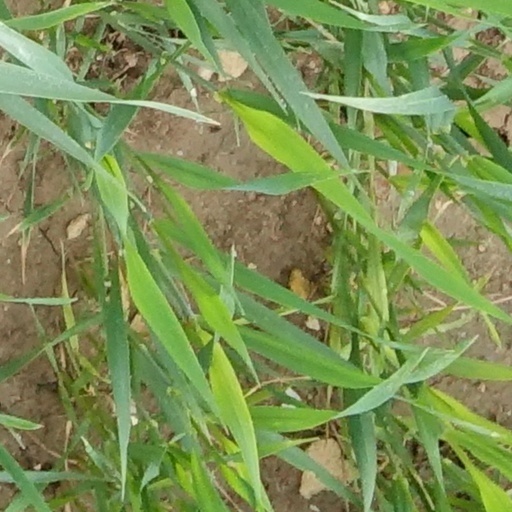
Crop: wheat